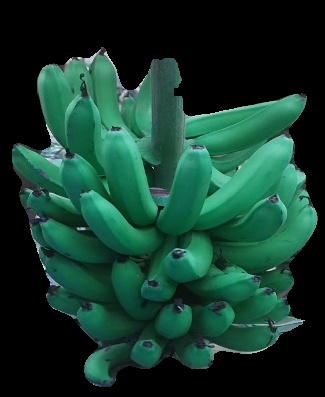
Variety: pachbale
Grade: grade3